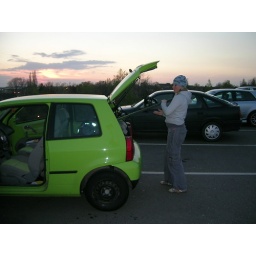
After riding, putting my board in my nice apple green :-) car again